Scarlet (Doja Cat album)

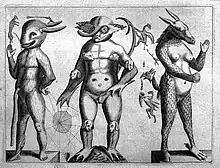
While recording the album, Doja Cat was heavily inspired by occult imagery, such as Fortunio Liceti's "De monstris" (1655).

Leading up to the album's release, Doja Cat adopted a darker aesthetic and image, claiming that she had "a lot of pent-up feelings and anger" which she wanted to express through beauty, further describing her new style as "punk", "experimental" and "manic". She initially shaved her hair and eyebrows, and then got a number of tattoos, including a creature from Fortunio Liceti's "De monstris" (1655) on her arm, a scythe surrounding her ear, and the skeleton of a bat on her back, which she claimed to symbolize a "new beginning". At times she also wore red contact lenses and blood-like makeup. She expressed similar imagery in the music video for singles "Attention" and "Paint the Town Red", the latter of which also depicted occult-like paintings by Doja Cat herself. These changes in her persona received criticism from some fans, who deemed these changes "demonic", and accused her of being a Satanist, and a member of the Illuminati. She was unbothered by these reactions, tweeting in February 2023 that she enjoyed "playing with people’s ignorance and stupidity for [her] own happiness and personal gain", and then in April 2023 addressed her fans in saying "Your fear is not my problem". Jason King of "All Things Considered" wrote that on "Scarlet", Doja Cat "delights in playing the 'demon' her haters and fans accuse her of being."